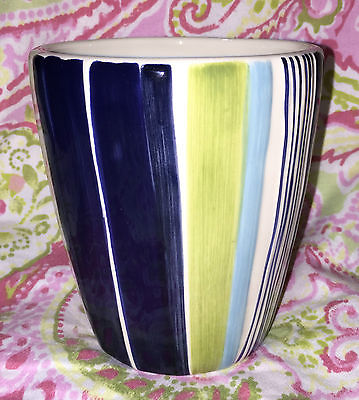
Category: mug